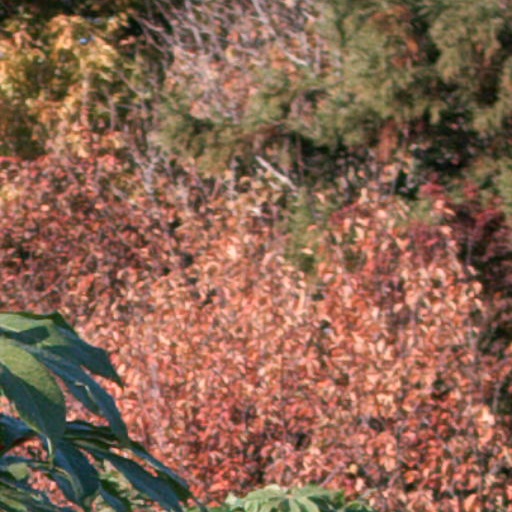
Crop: cassava